Dravidian folk religion

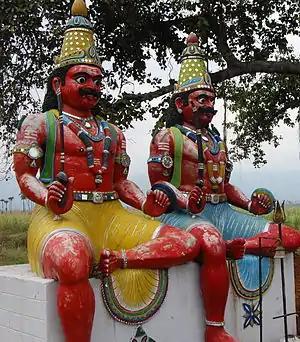
Ayyanar, guardian folk deity of Tamil Nadu villages

Ancient Tamil grammatical works Tholkappiyam, the ten anthologies Pattuppāṭṭu, the eight anthologies Eṭṭuttokai sheds light on early ancient Dravidian religion. "Seyyon" (Also known as Murugan) was glorified as "the red god seated on the blue peacock, who is ever young and resplendent", as "the favored god of the Tamils". Shiva was seen as the Supreme God. Early iconography of Murugan and Sivan and their association with native flora and fauna goes back to Indus Valley Civilisation. The Sangam landscape was classified into five categories, "thinais", based on the mood, the season and the land. Tolkappiyam, mentions that each of these "thinai" had an associated deity such Murugan in "Kurinji" – the hills and mountains, Thirumal in "Mullai" – the forests, and Vendhan in "Marutham" – the plains and croplands, Kadalon in the "Neithal" – the coasts and the seas, and Kottravai in "Pālai" – the deserts. Other gods mentioned were Mayyon and Vāli, who were all assimilated into Hinduism over time.